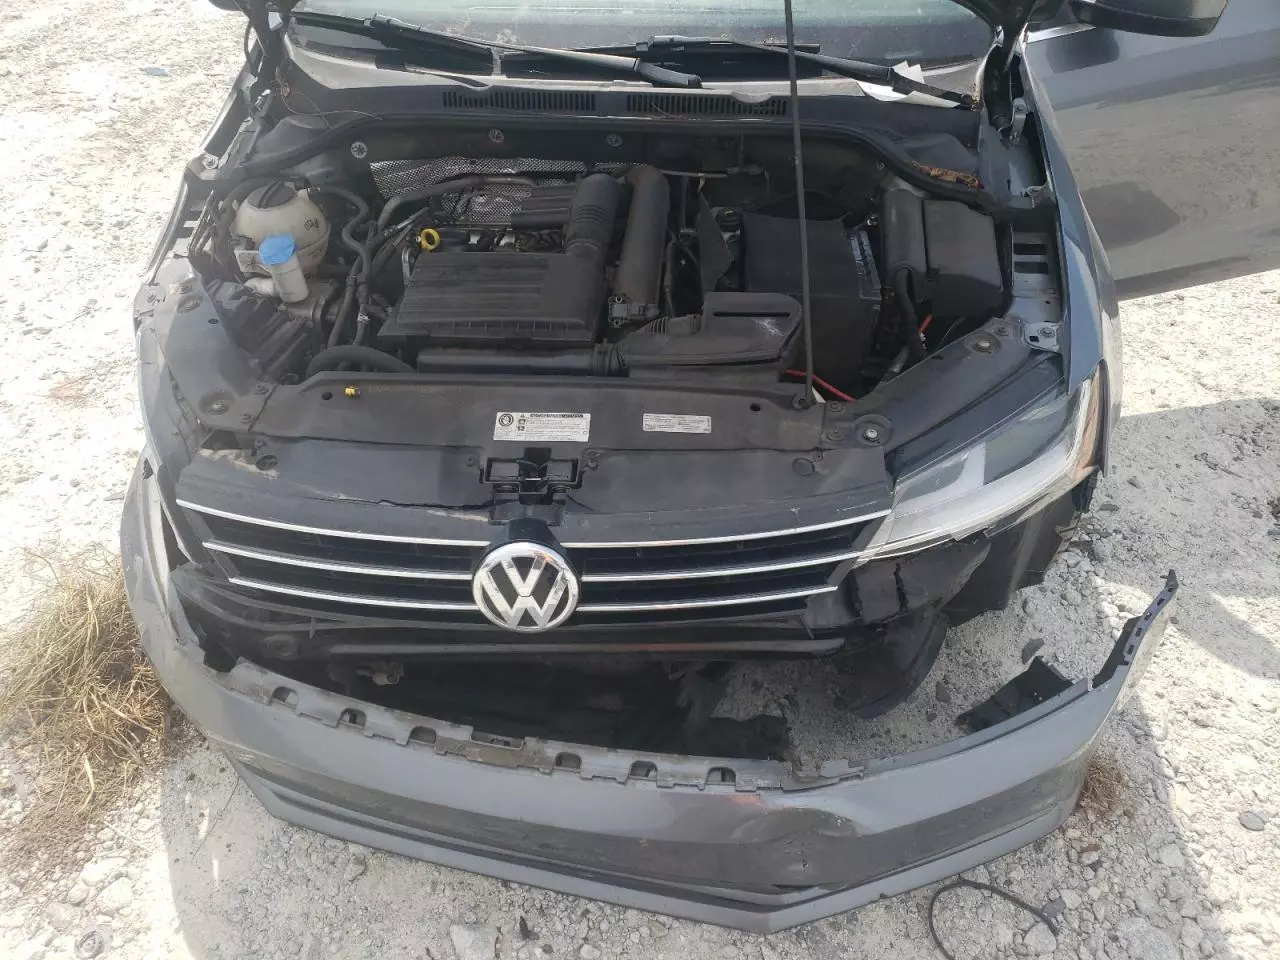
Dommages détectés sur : plaque d'immatriculation avant, pare-choc avant, feu avant droit, feu avant gauche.
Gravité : majeur